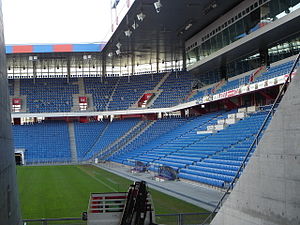
Europamesterskabet i fodbold 2008 / Stadioner
St. Jakob-Park
Europamesterskabet i fodbold 2008 var det 13. EM i fodbold. Mesterskabet blev arrangeret af det europæiske fodboldforbund, UEFA, og selve slutrunden, som fik deltagelse af 16 hold, blev afviklet i Østrig og Schweiz i perioden 7. – 29. juni 2008. Spanien sikrede sig sit andet europamesterskab, da de i finalen på Ernst Happel Stadion vandt 1-0 over Tyskland.